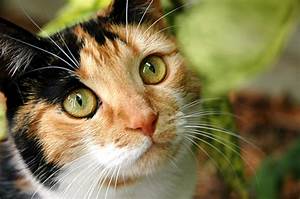
Label: cat